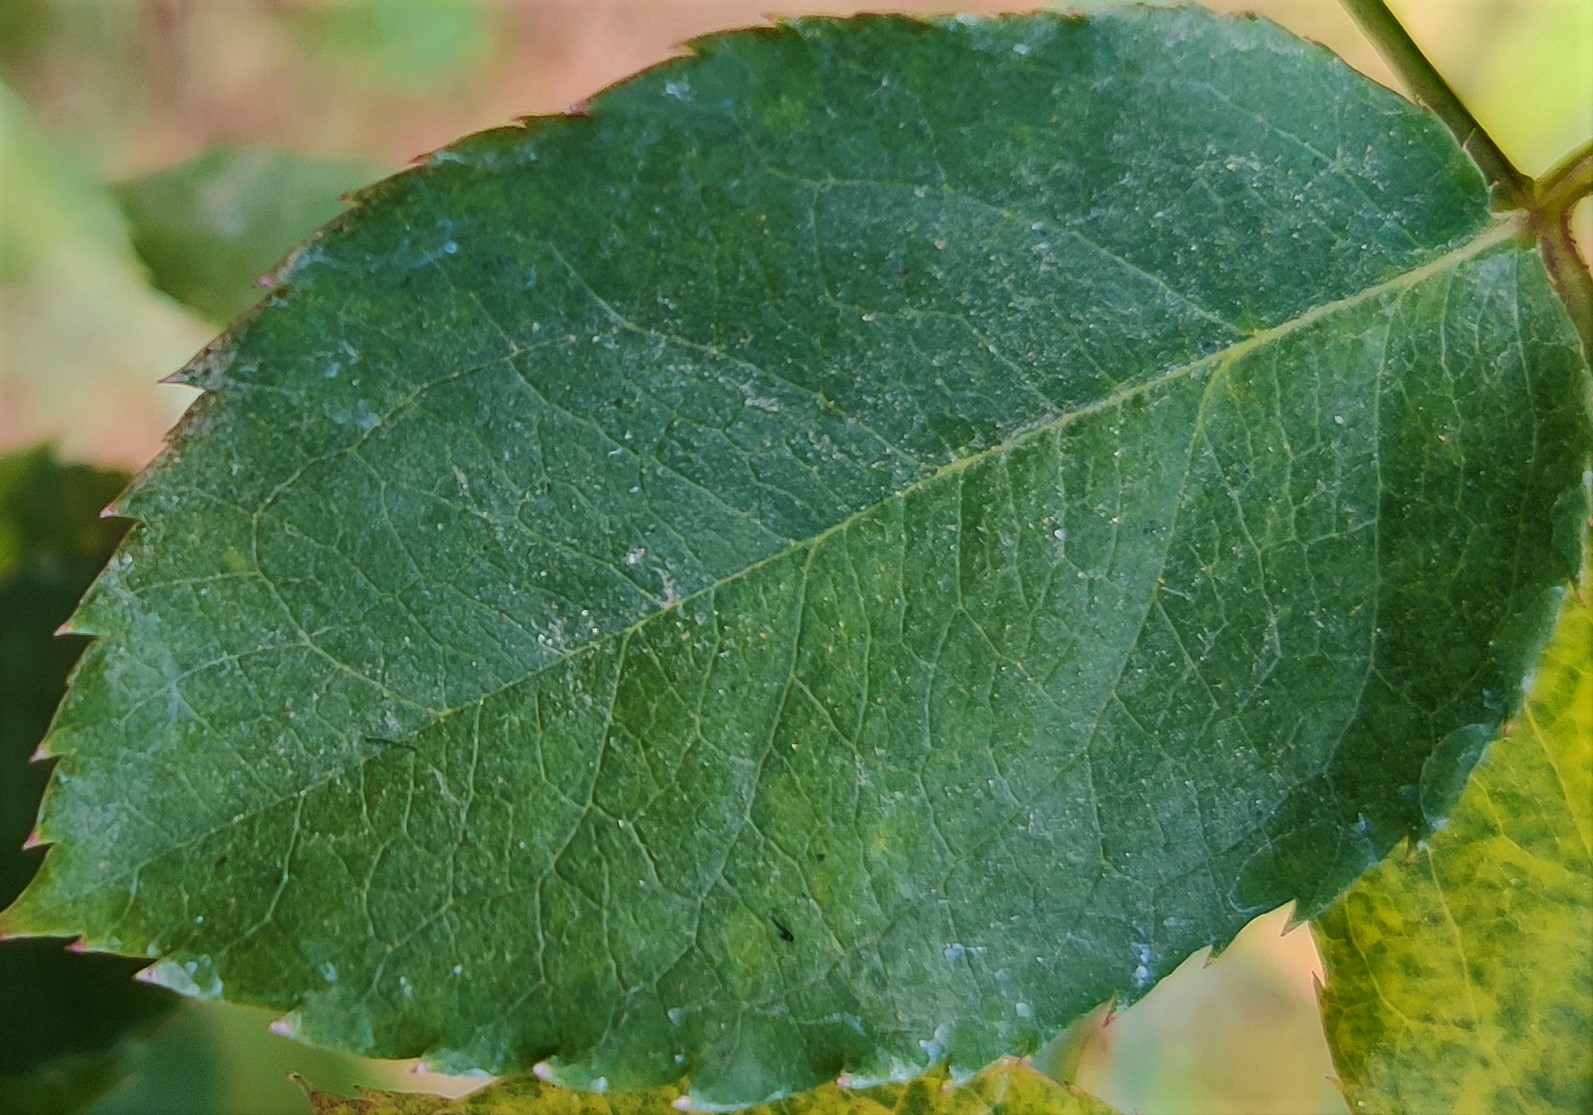
Label: Fresh Leaf